Aleksandr Shevchenko

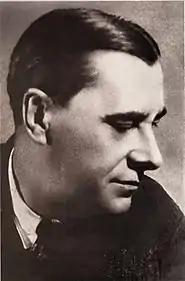
Aleksandr Shevchenko (c.1920)

Aleksandr Vasilievich Shevchenko (24 May 1882, Kharkiv – 28 August 1948, Moscow) was a Russian modernist painter and sculptor.